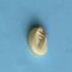
Maize quality: Good